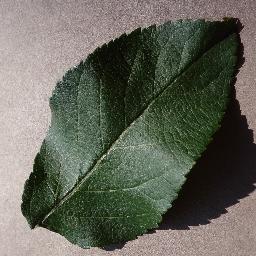
Label: Apple___healthy